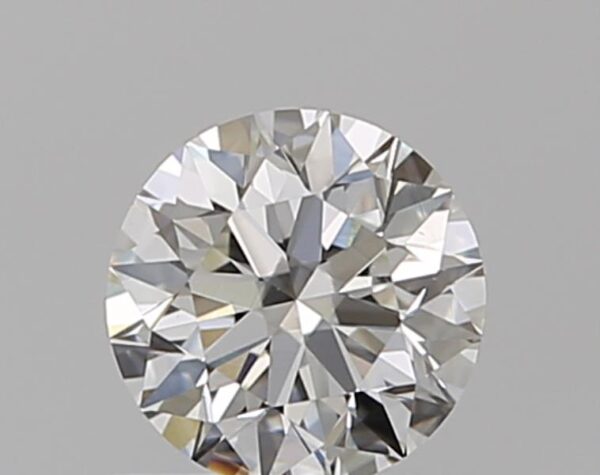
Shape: round
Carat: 0.51
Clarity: VS2
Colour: G
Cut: EX
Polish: EX
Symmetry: EX
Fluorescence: N
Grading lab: GIA
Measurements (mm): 5.08 x 5.11 x 3.19